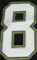
Number: 8